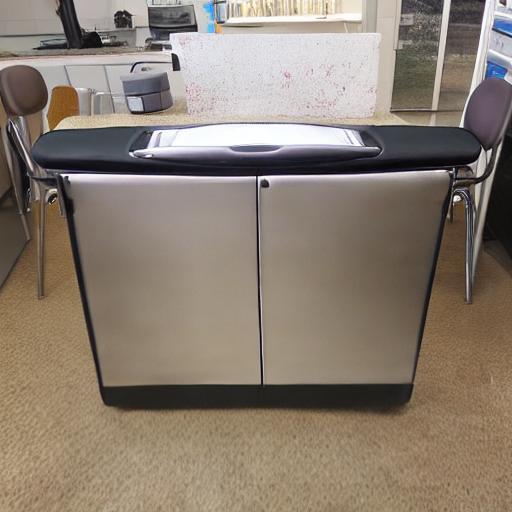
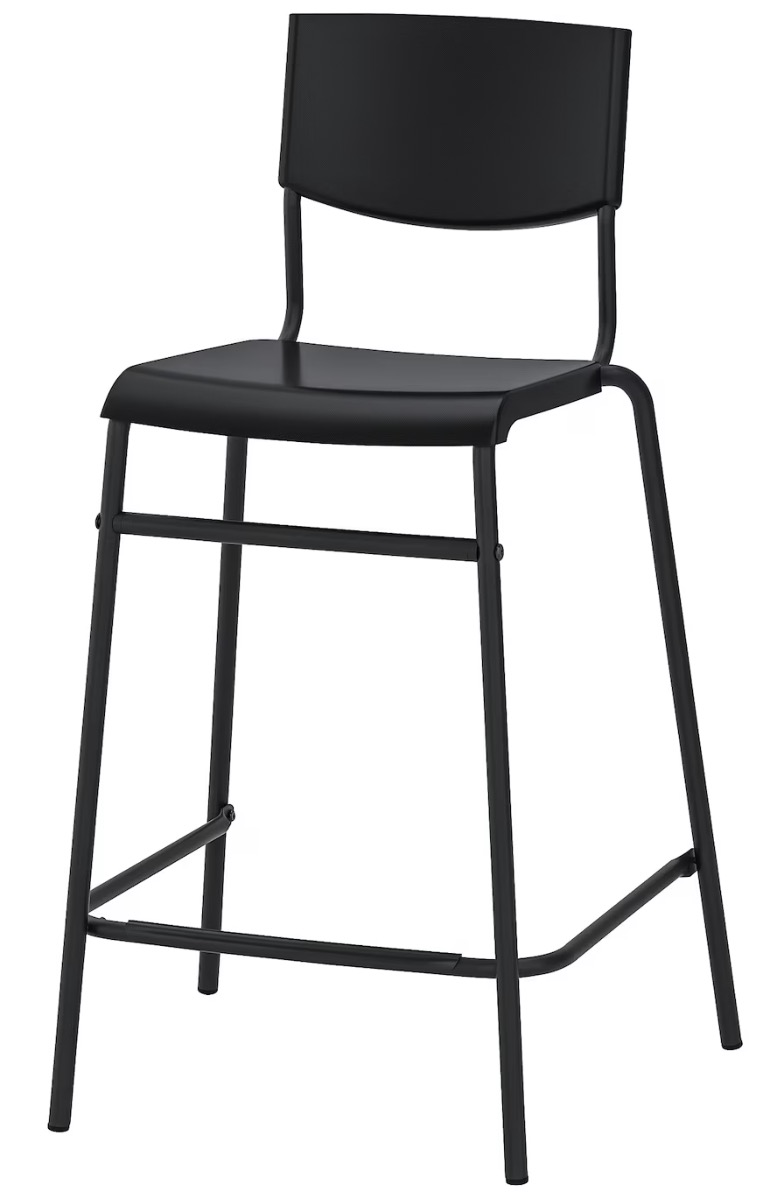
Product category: stool
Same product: no